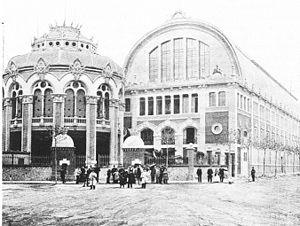
Enric Sagnier i Villavecchia, né le 21 mars 1858 à Barcelone et mort le 1ᵉʳ septembre 1931 dans cette même ville, est un architecte catalan.